User profile

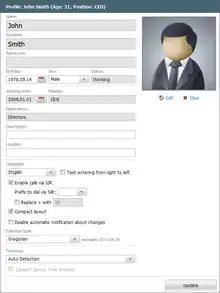
A typical user profile

A user profile is a collection of settings and information associated with a user. It contains critical information that is used to identify an individual, such as their name, age, portrait photograph and individual characteristics such as knowledge or expertise. User profiles are most commonly present on social media websites such as Facebook, Instagram, and LinkedIn; and serve as voluntary digital identity of an individual, highlighting their key features and traits. In personal computing and operating systems, user profiles serve to categorise files, settings, and documents by individual user environments, known as 'accounts', allowing the operating system to be more friendly and catered to the user. Physical user profiles serve as identity documents such as passports, driving licenses and legal documents that are used to identify an individual under the legal system.